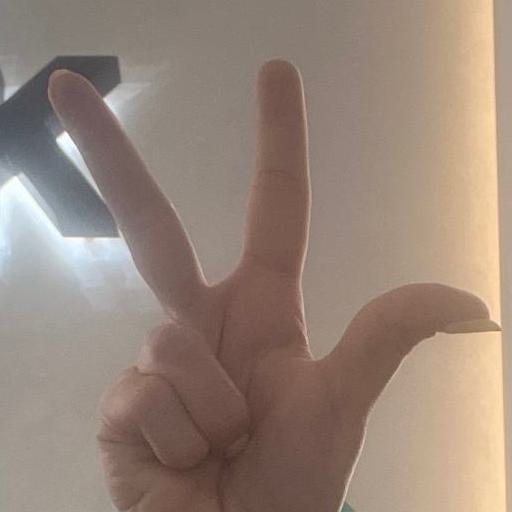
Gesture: three2